Russian destroyer Vice-Admiral Kulakov

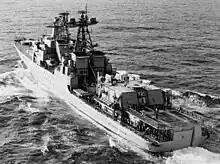

In 2012 the destroyer escorted commercial convoys as part of the anti-piracy mission in the Gulf of Aden. In July 2012, "Vice-Admiral Kulakov" led a flotilla of the Northern Fleet to the Eastern Mediterranean to conduct naval drills, close to the Syrian coast. In August 2012 she paid a five-day visit to Portsmouth Naval Base, England. In September 2012 "Vice-Admiral Kulakov" visited Cobh, Ireland.